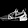
Label: Sneaker